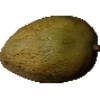
Label: Papaya 1